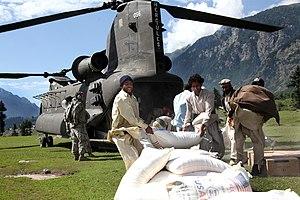
Swat est un district administratif de la province de Khyber Pakhtunkhwa, au Pakistan. Il est situé à 160 km d'Islamabad, la capitale du pays. Le chef-lieu du district de Swat est Saidu Sharif, mais la ville principale de la vallée est Mingora.
Le nom de seconde bataille de Swat désigne au sens large les opérations militaires qui se sont déroulées du 26 avril au 15 juillet 2009 dans cinq districts de la province pakistanaise de Khyber Pakhtunkhwa, essentiellement dans le district ou vallée de Swat. Elles opposaient l'armée pakistanaise à des mouvements islamistes armés, dont le plus important était le Tehrik-e-Nifaz-e-Shariat-e-Mohammadi, qui avait progressivement repris le contrôle du district de Swat depuis environ deux ans, et qui avait étendu son contrôle à d'autres régions environnantes. La zone de conflit correspondait à la division de Malakand, ancienne subdivision administrative qui englobait tous les districts dans lesquels les combats se sont déroulés.
Les années 2010 ont commencé le 1ᵉʳ janvier 2010 et se sont achevées le 31 décembre 2019.